Piero Bargellini

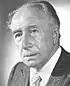

Piero Francesco Bargellini (5 August 1897 – 28 February 1980) was an Italian politician, writer and journalist, who served as mayor of Florence (1968–1969), Senator (1968–1972) and Deputy (1972–1976).